Cyanide (1930 film)

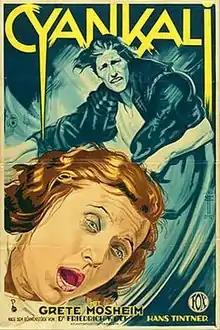
Theatrical film poster

Cyanide is a 1930 German drama film directed by Hans Tintner and starring Grete Mosheim, Nico Turoff and Claus Clausen. The film's art direction was by Franz Schroedter. The film is adapted from Friedrich Wolf's 1929 play of the same title, which addressed the issue of abortion. The film is part of the German tradition of Enlightenment films, popular during the Weimar Era. Originally made as a silent film, it had some dialogue and sound effects added to the soundtrack. It was distributed by the German branch of the Hollywood studio Fox Film. It premiered on 23 May 1930 on the same day as "Westfront 1918".